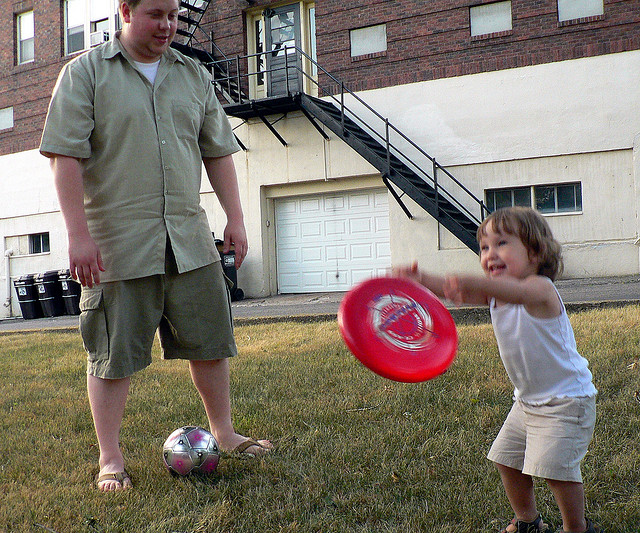
một người đàn ông và một cô gái nhỏ đang chơi với một chiếc dĩa nhựa trên cỏ